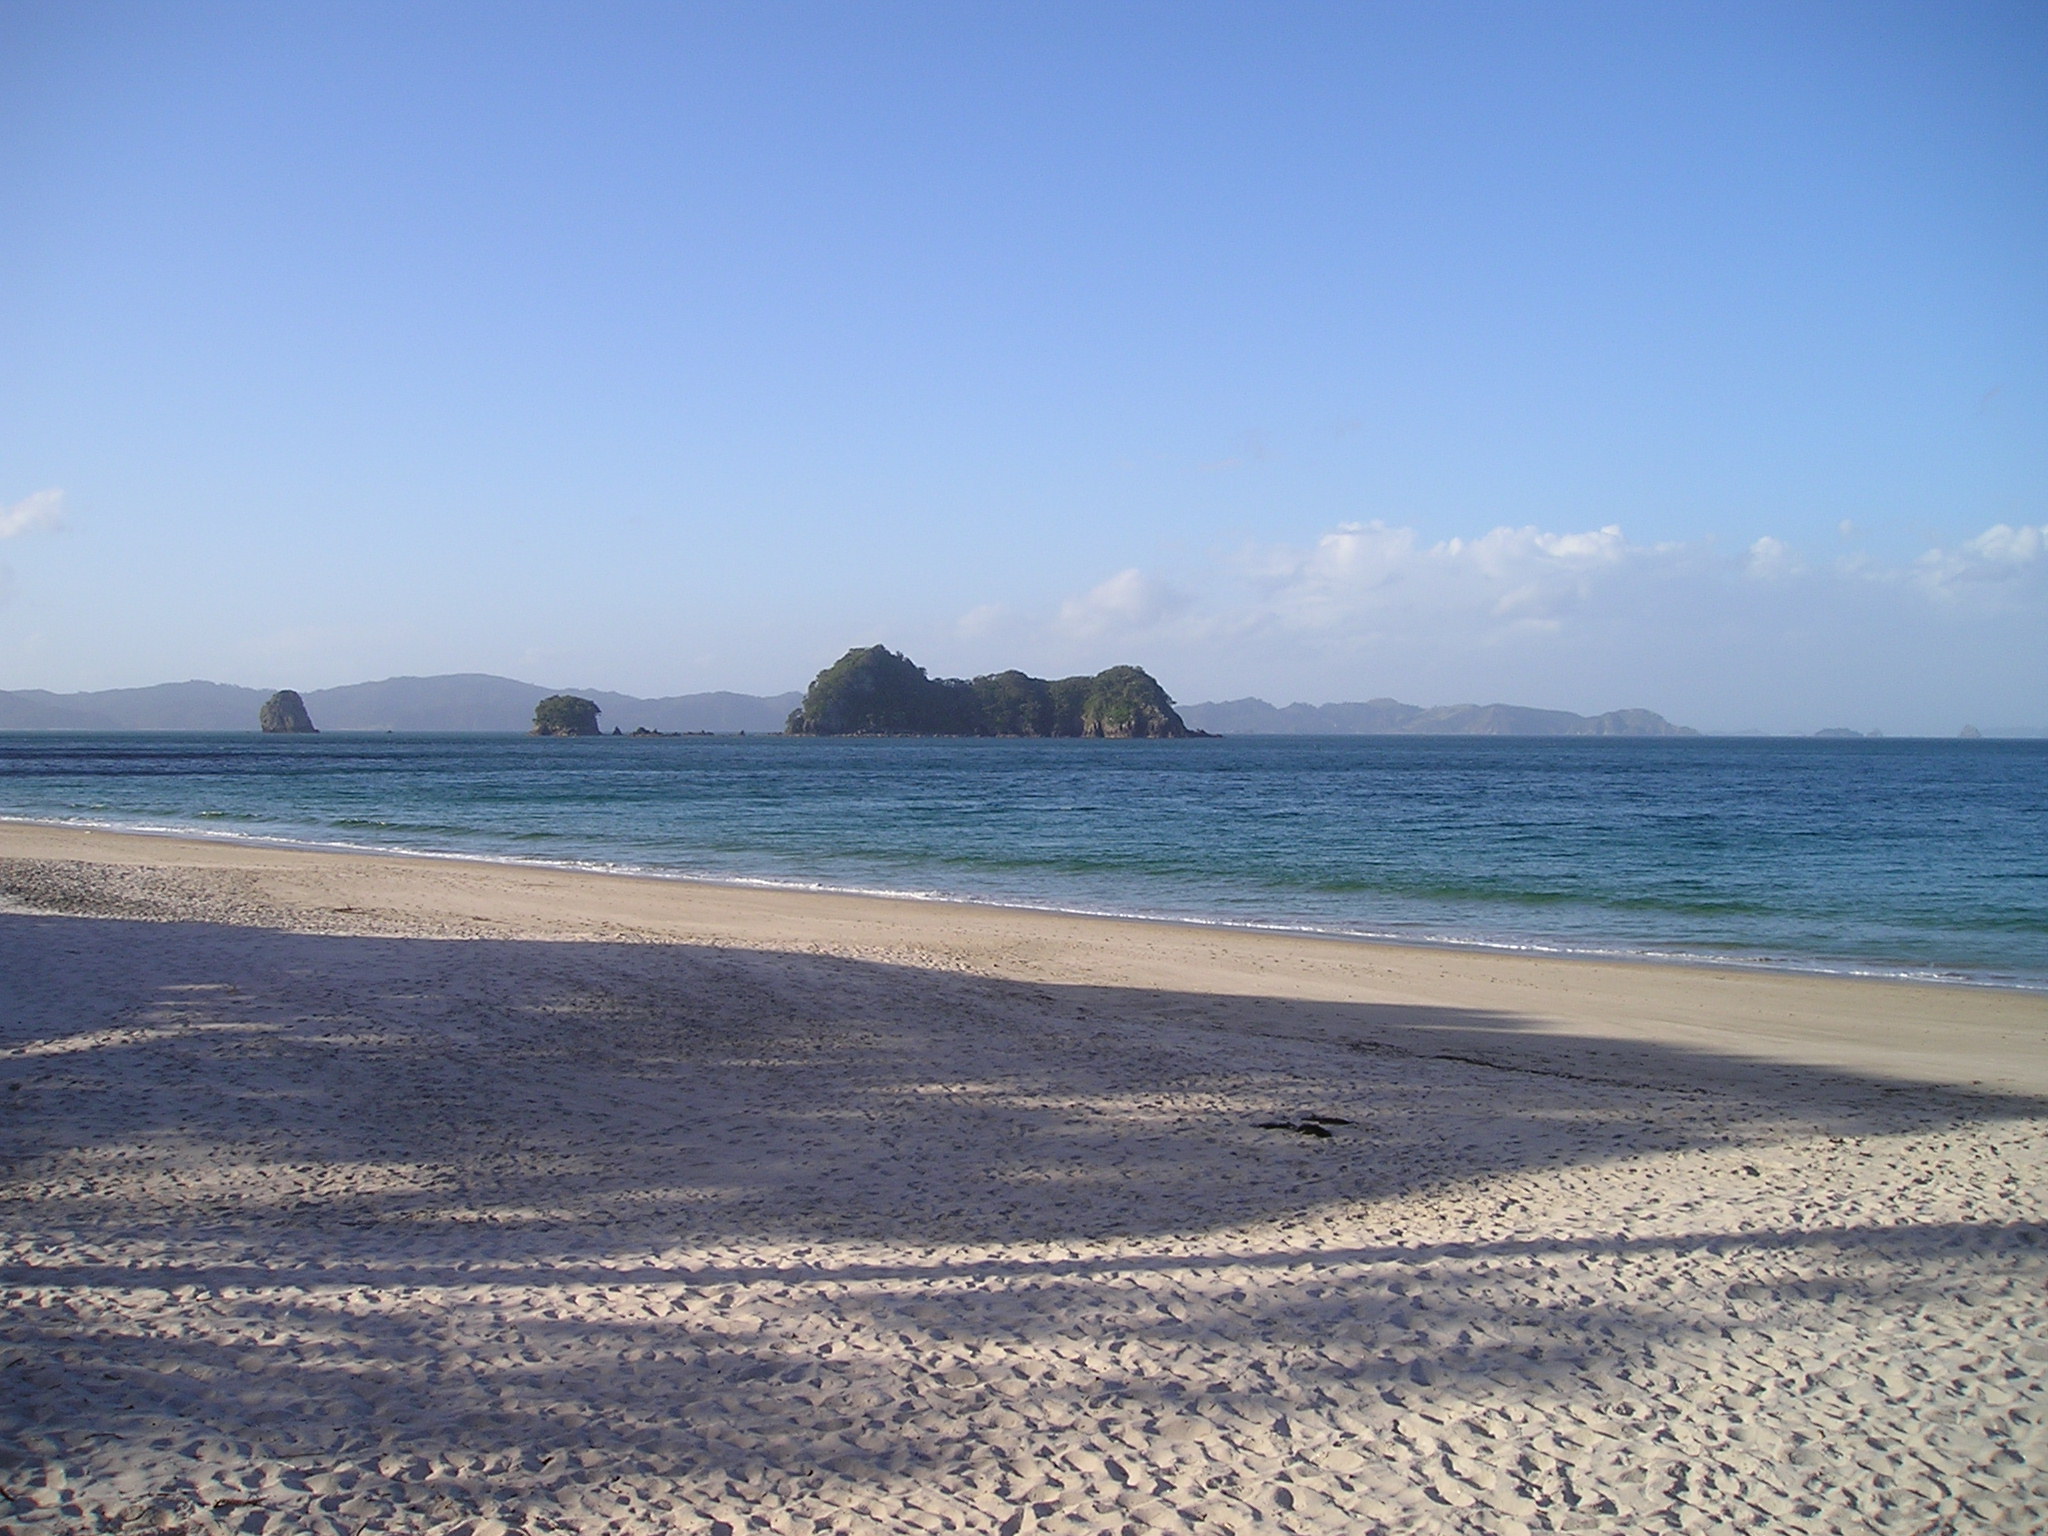
beach, sea, coast, sand, ocean, horizon, shore, wave, vacation, bay, terrain, body of water, new zealand, cape, south island, beautiful beach, wind wave